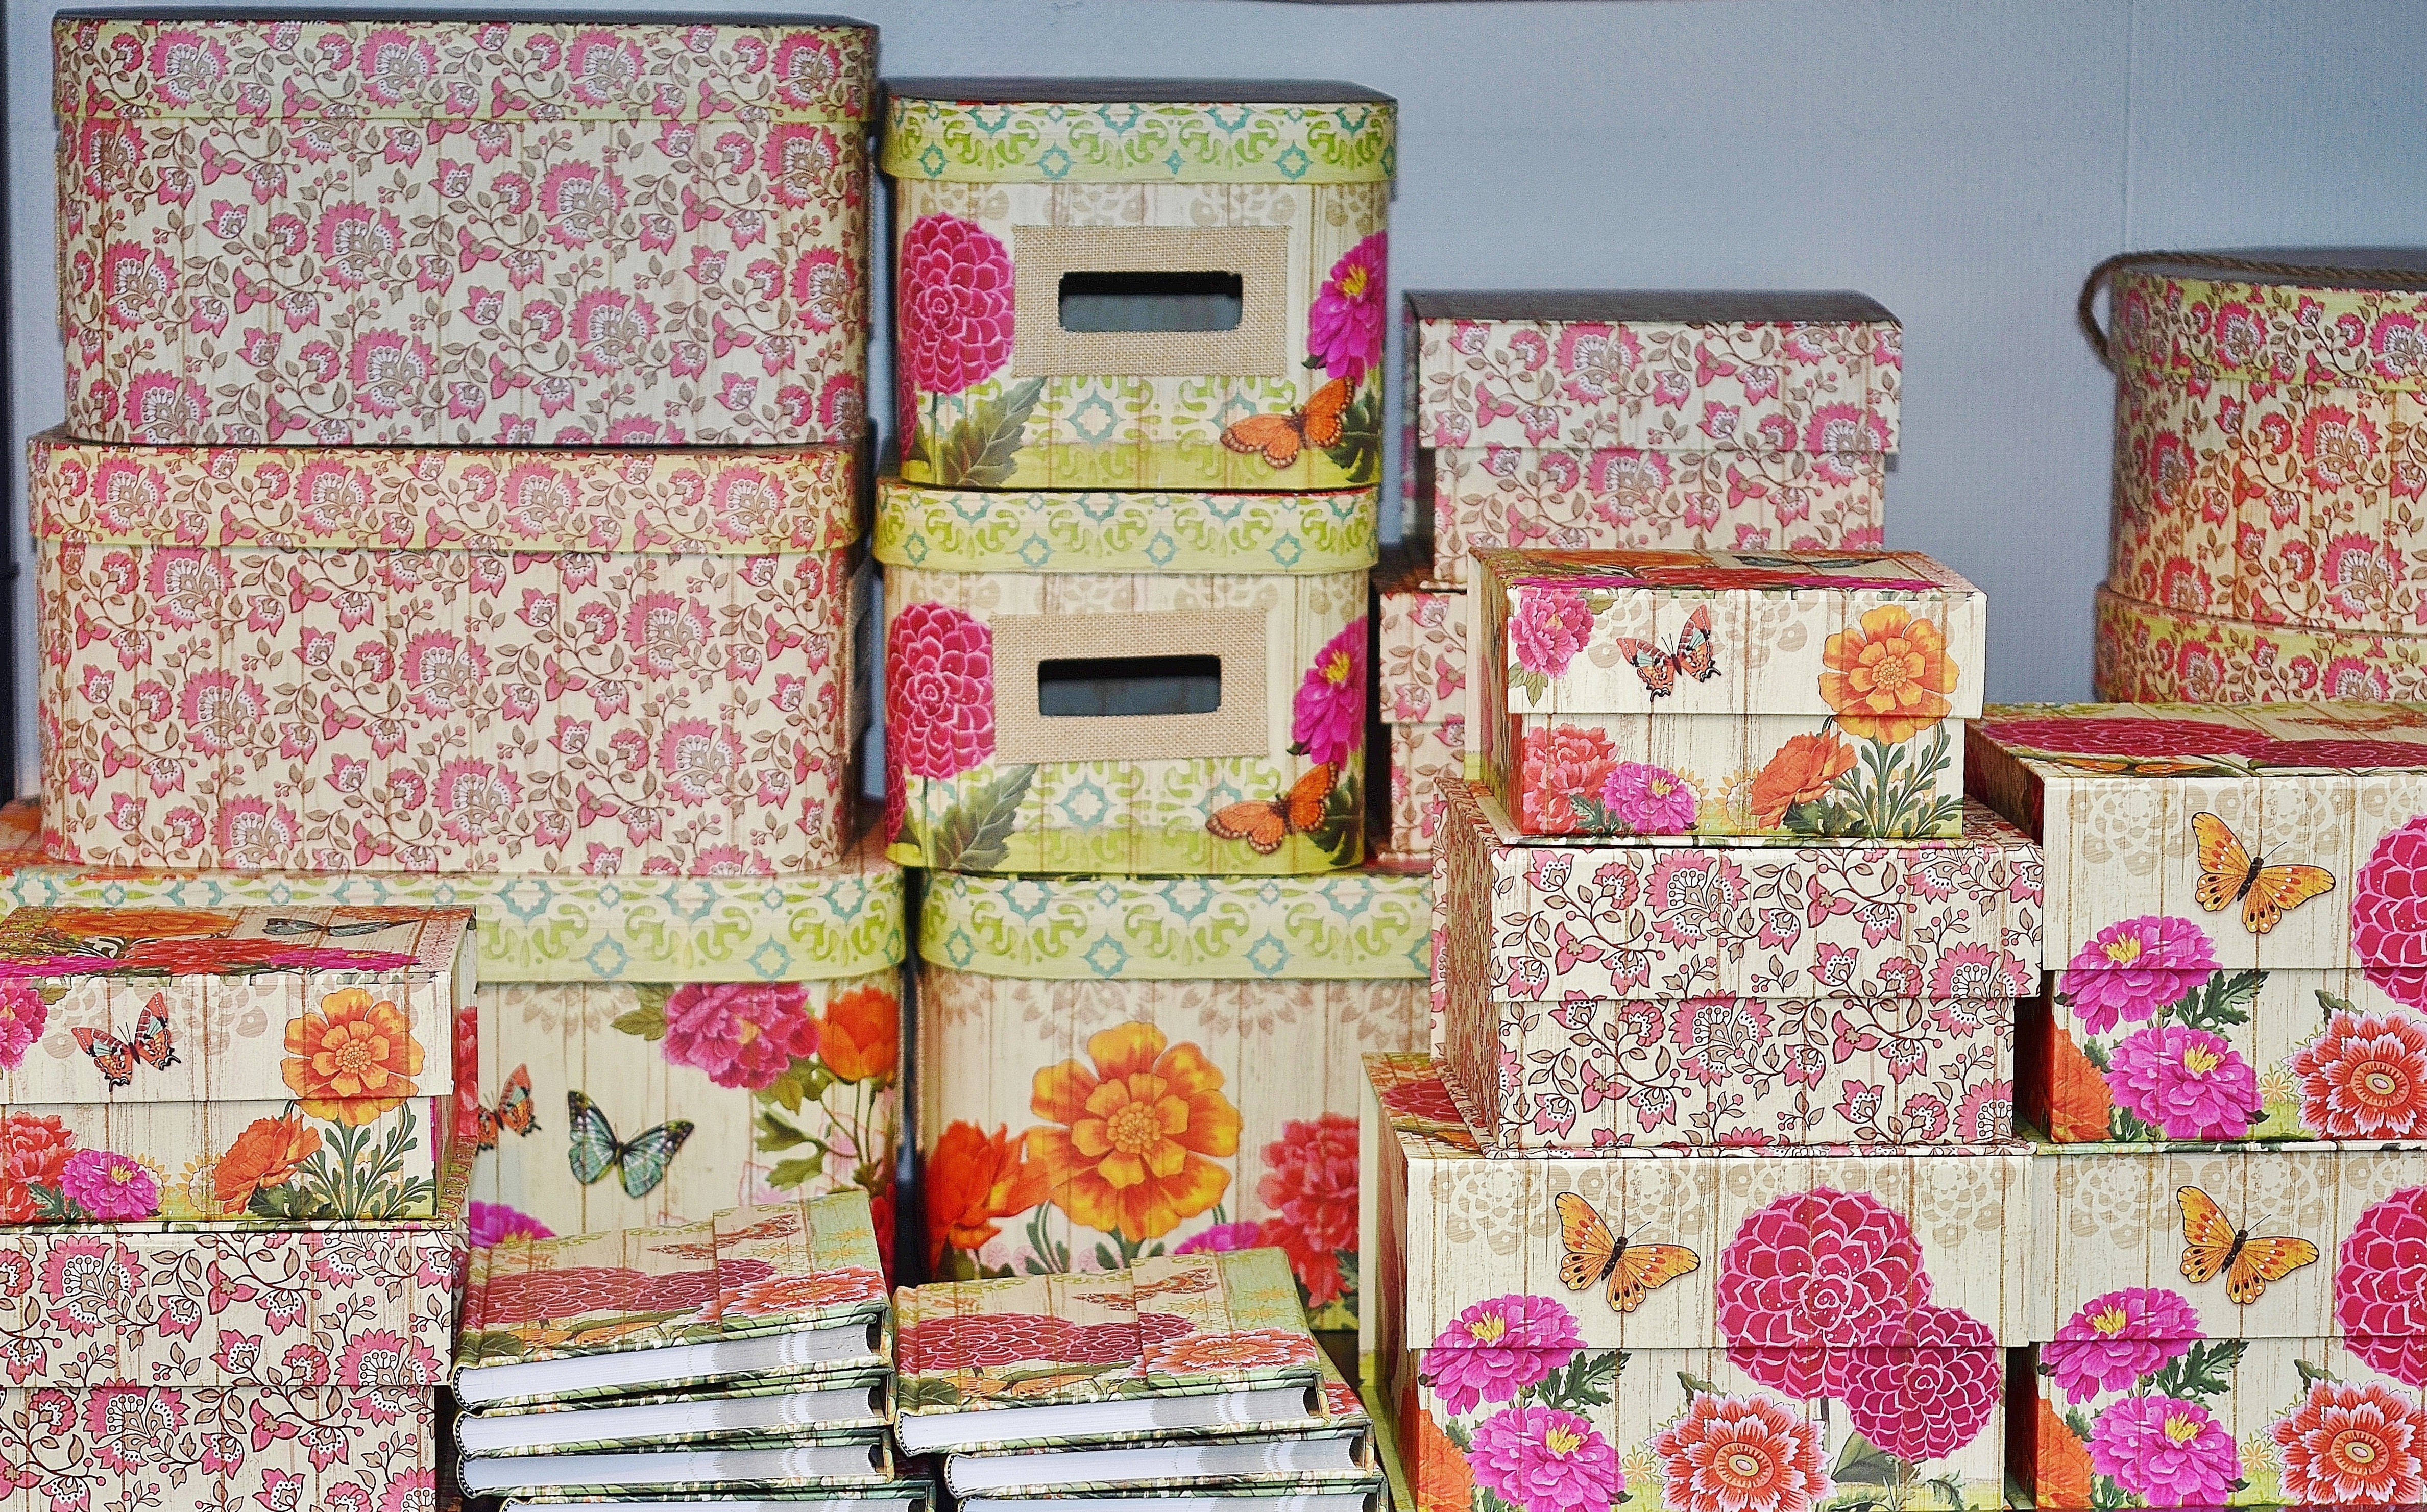
pattern, pink, material, product, textile, design, books, boxes, floral pattern